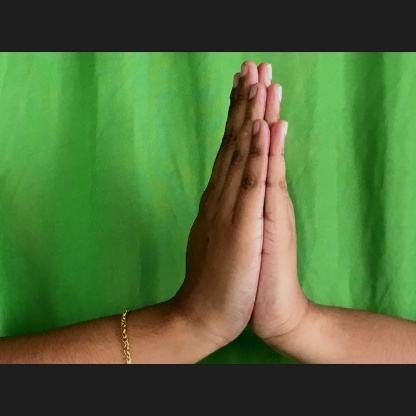
Mudra: Anjali